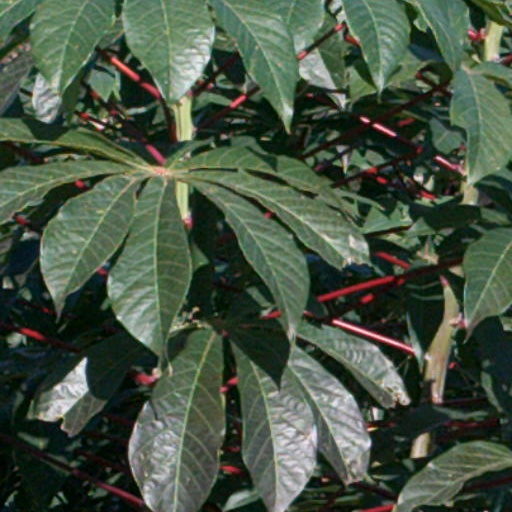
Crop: cassava